Kingdome

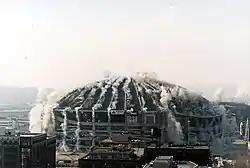
The Kingdome imploding in March 2000

Besides the Mariners and Seahawks, the stadium also hosted the Seattle SuperSonics of the National Basketball Association (NBA) for seven seasons. The SuperSonics, having previously played at the Seattle Center Coliseum, announced on July 29, 1977, that they intended to move into the Kingdome for the 1978–79 season after the expiration of their contract with the city of Seattle, the owner of the Coliseum; the team pushed for a move to the Kingdome after the city balked at a $30 million plan to expand the Coliseum to 20,000 seats the previous year. On August 22, the King County Council voted 7–2 to approve a 17-year lease with the SuperSonics, with the agreement signed the following day. The following week, the council unanimously voted on August 29 to spend $1.5 million on improvements to the Kingdome in preparation for the team; the team would pay the same amount over the first seven years as part of the agreement. Additional terms of the agreement had the SuperSonics pay the county 10 percent of ticket sale proceeds (not including admissions taxes) and $2,539 in personnel costs per game; the county additionally kept all game concession and parking revenue. On the same day as the agreement signing, longtime Kingdome critic Frank Ruano filed a referendum petition in an attempt to halt the move, but he announced on September 17 that he would withdraw support from the petition for lack of support.